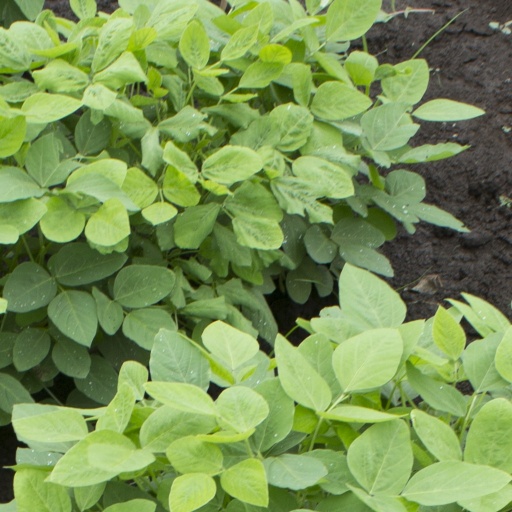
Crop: soybean